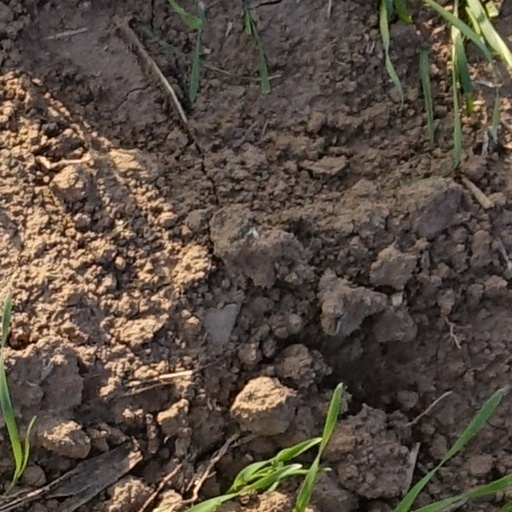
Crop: wheat